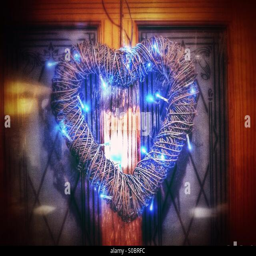
heart shaped wreath lit with led lights .